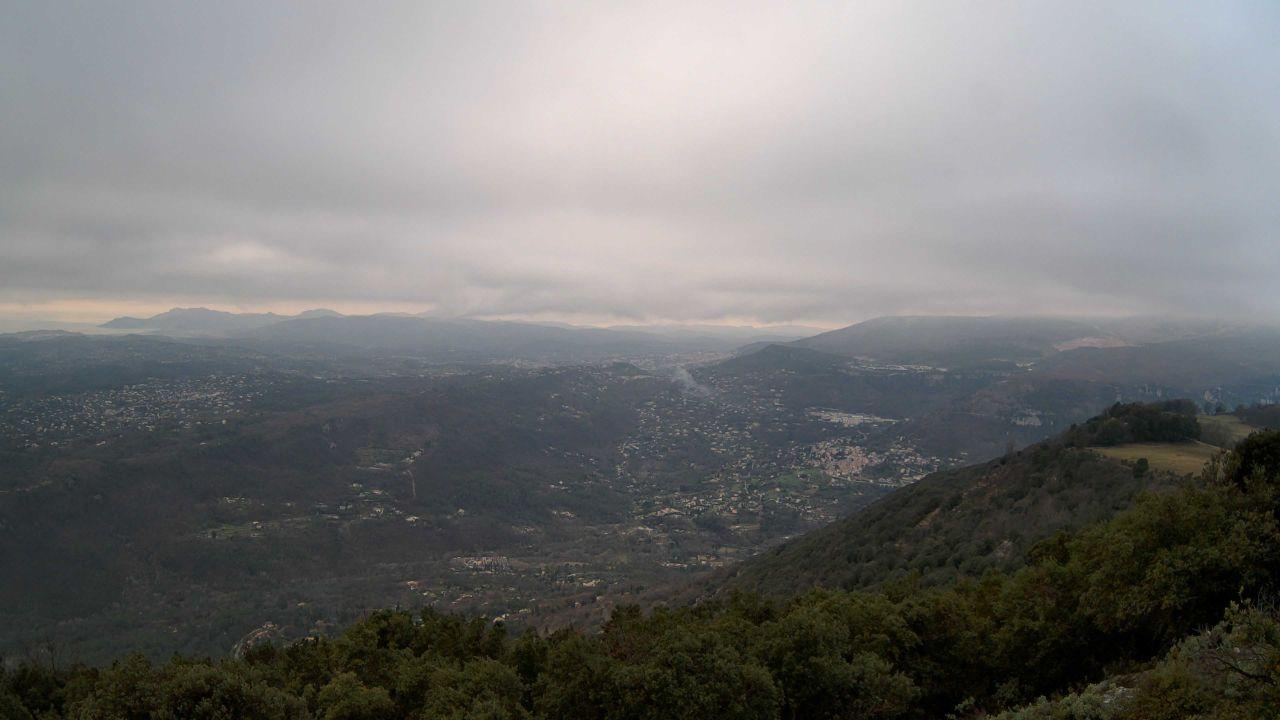
Fire: no
Smoke: yes